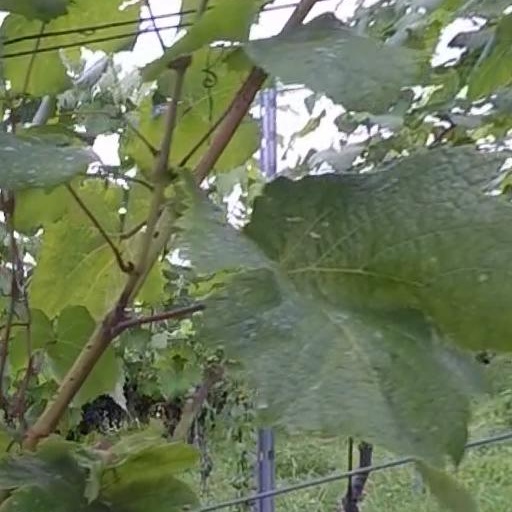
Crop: grape